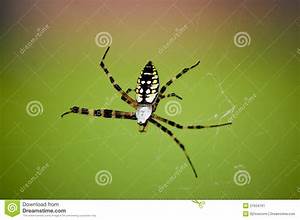
Label: ragno